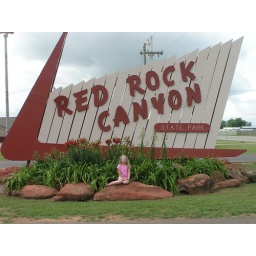
camping at red rock in oklahoma